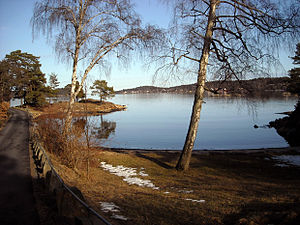
Buøya / Billeder
Buøya er en ø og et rekreativt område ved Eydehavn i Arendal kommune i Agder fylke i Norge. Øen har Tromøysund mod sydøst og Gartafjorden mot vest og nord. Øen er forbundet med bebyggelsen på Eydehavn med en smal bro, vejen hedder Claes Gill vei.